Hong Kong–Philippines relations

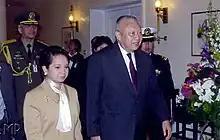
Meeting between President Gloria Macapagal Arroyo and Hong Kong Chief Executive Tung Chee-hwa

The Philippines has a Consulate General in Hong Kong, as part of the country's series of diplomatic missions on Chinese soil. The first Filipino diplomatic mission in Hong Kong was set up as a consulate in March 1947, then received elevation as a consulate-general in 1958. When the United Kingdom transferred Hong Kong to China on July 1, 1997, the Philippines and China signed an agreement on November 26, 1996, for the continuous operation and maintenance of the Consulate General in Hong Kong. The diplomatic mission serves as an outlet on the Philippine's interest in Hong Kong, especially for the growing Filipino community in Hong Kong.